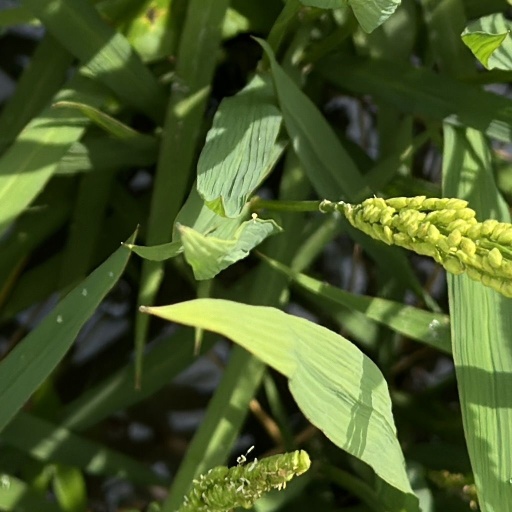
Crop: rice